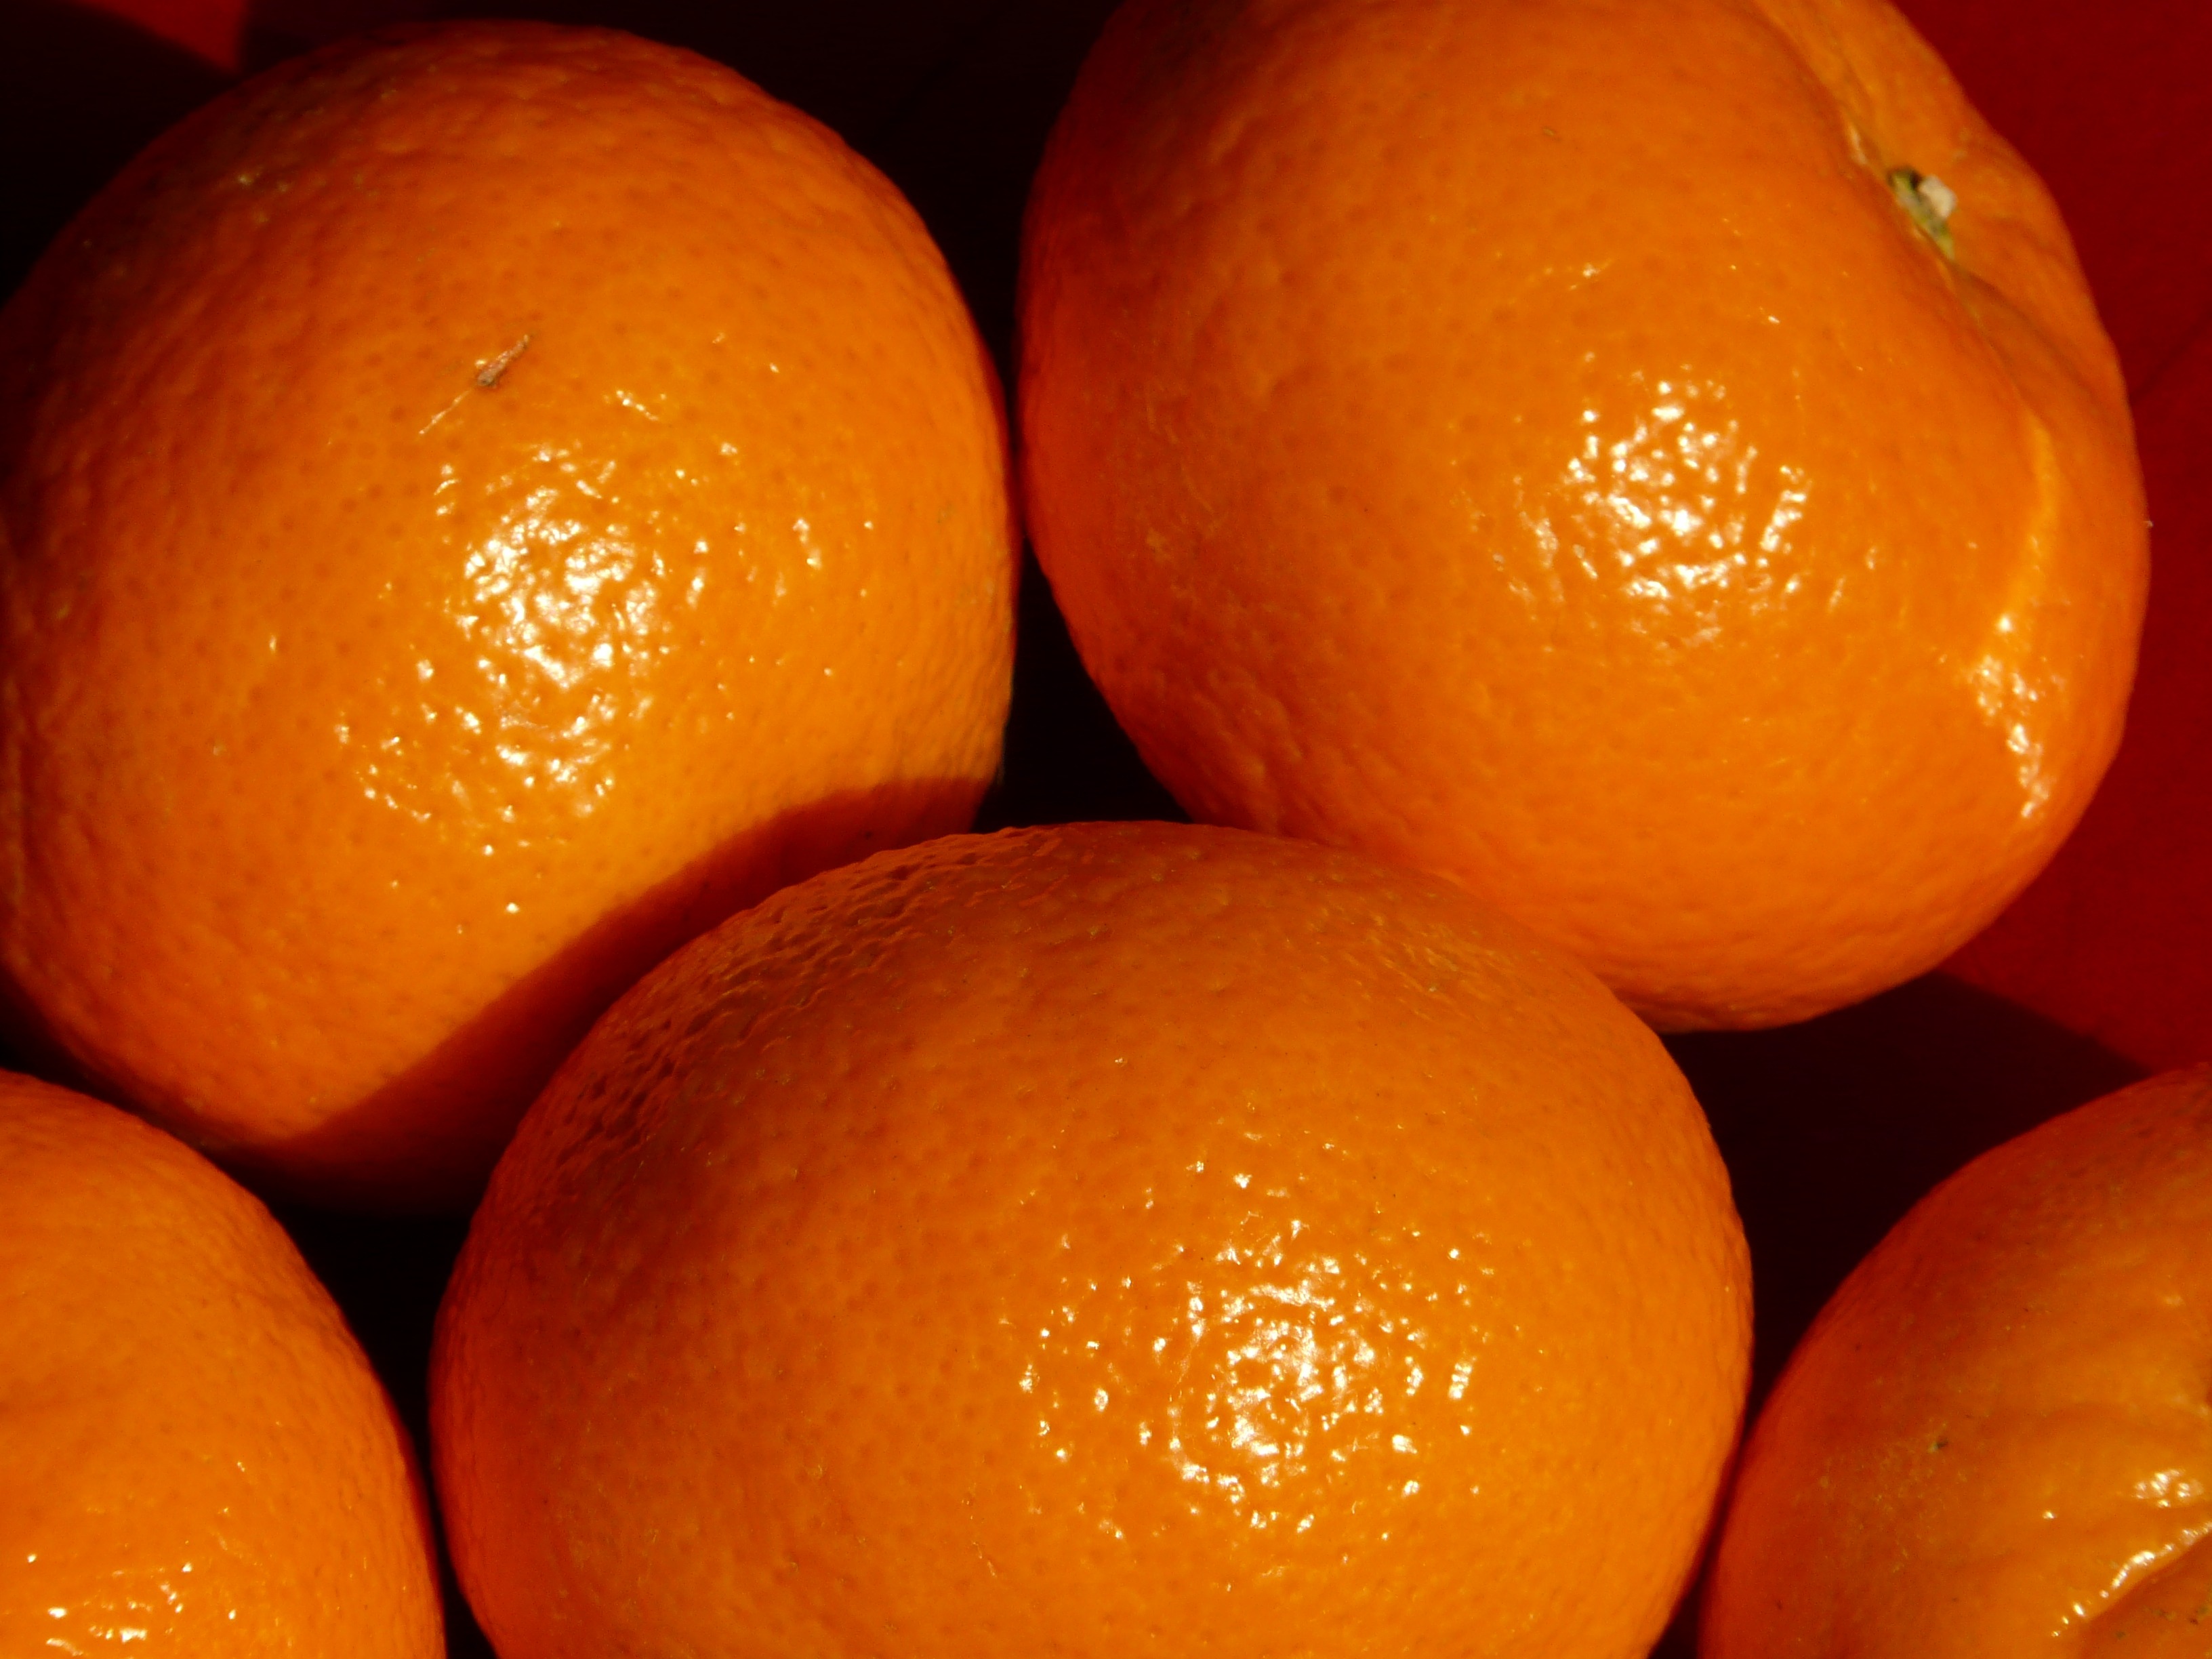
plant, fruit, orange, food, produce, color, colorful, healthy, cuisine, fruits, tangerine, calabaza, kumquat, clementine, vegetarian food, vitamins, citrus, flowering plant, tangerines, bitter orange, mandarin orange, land plant, sweet lemon, meyer lemon, tangelo, valencia orange